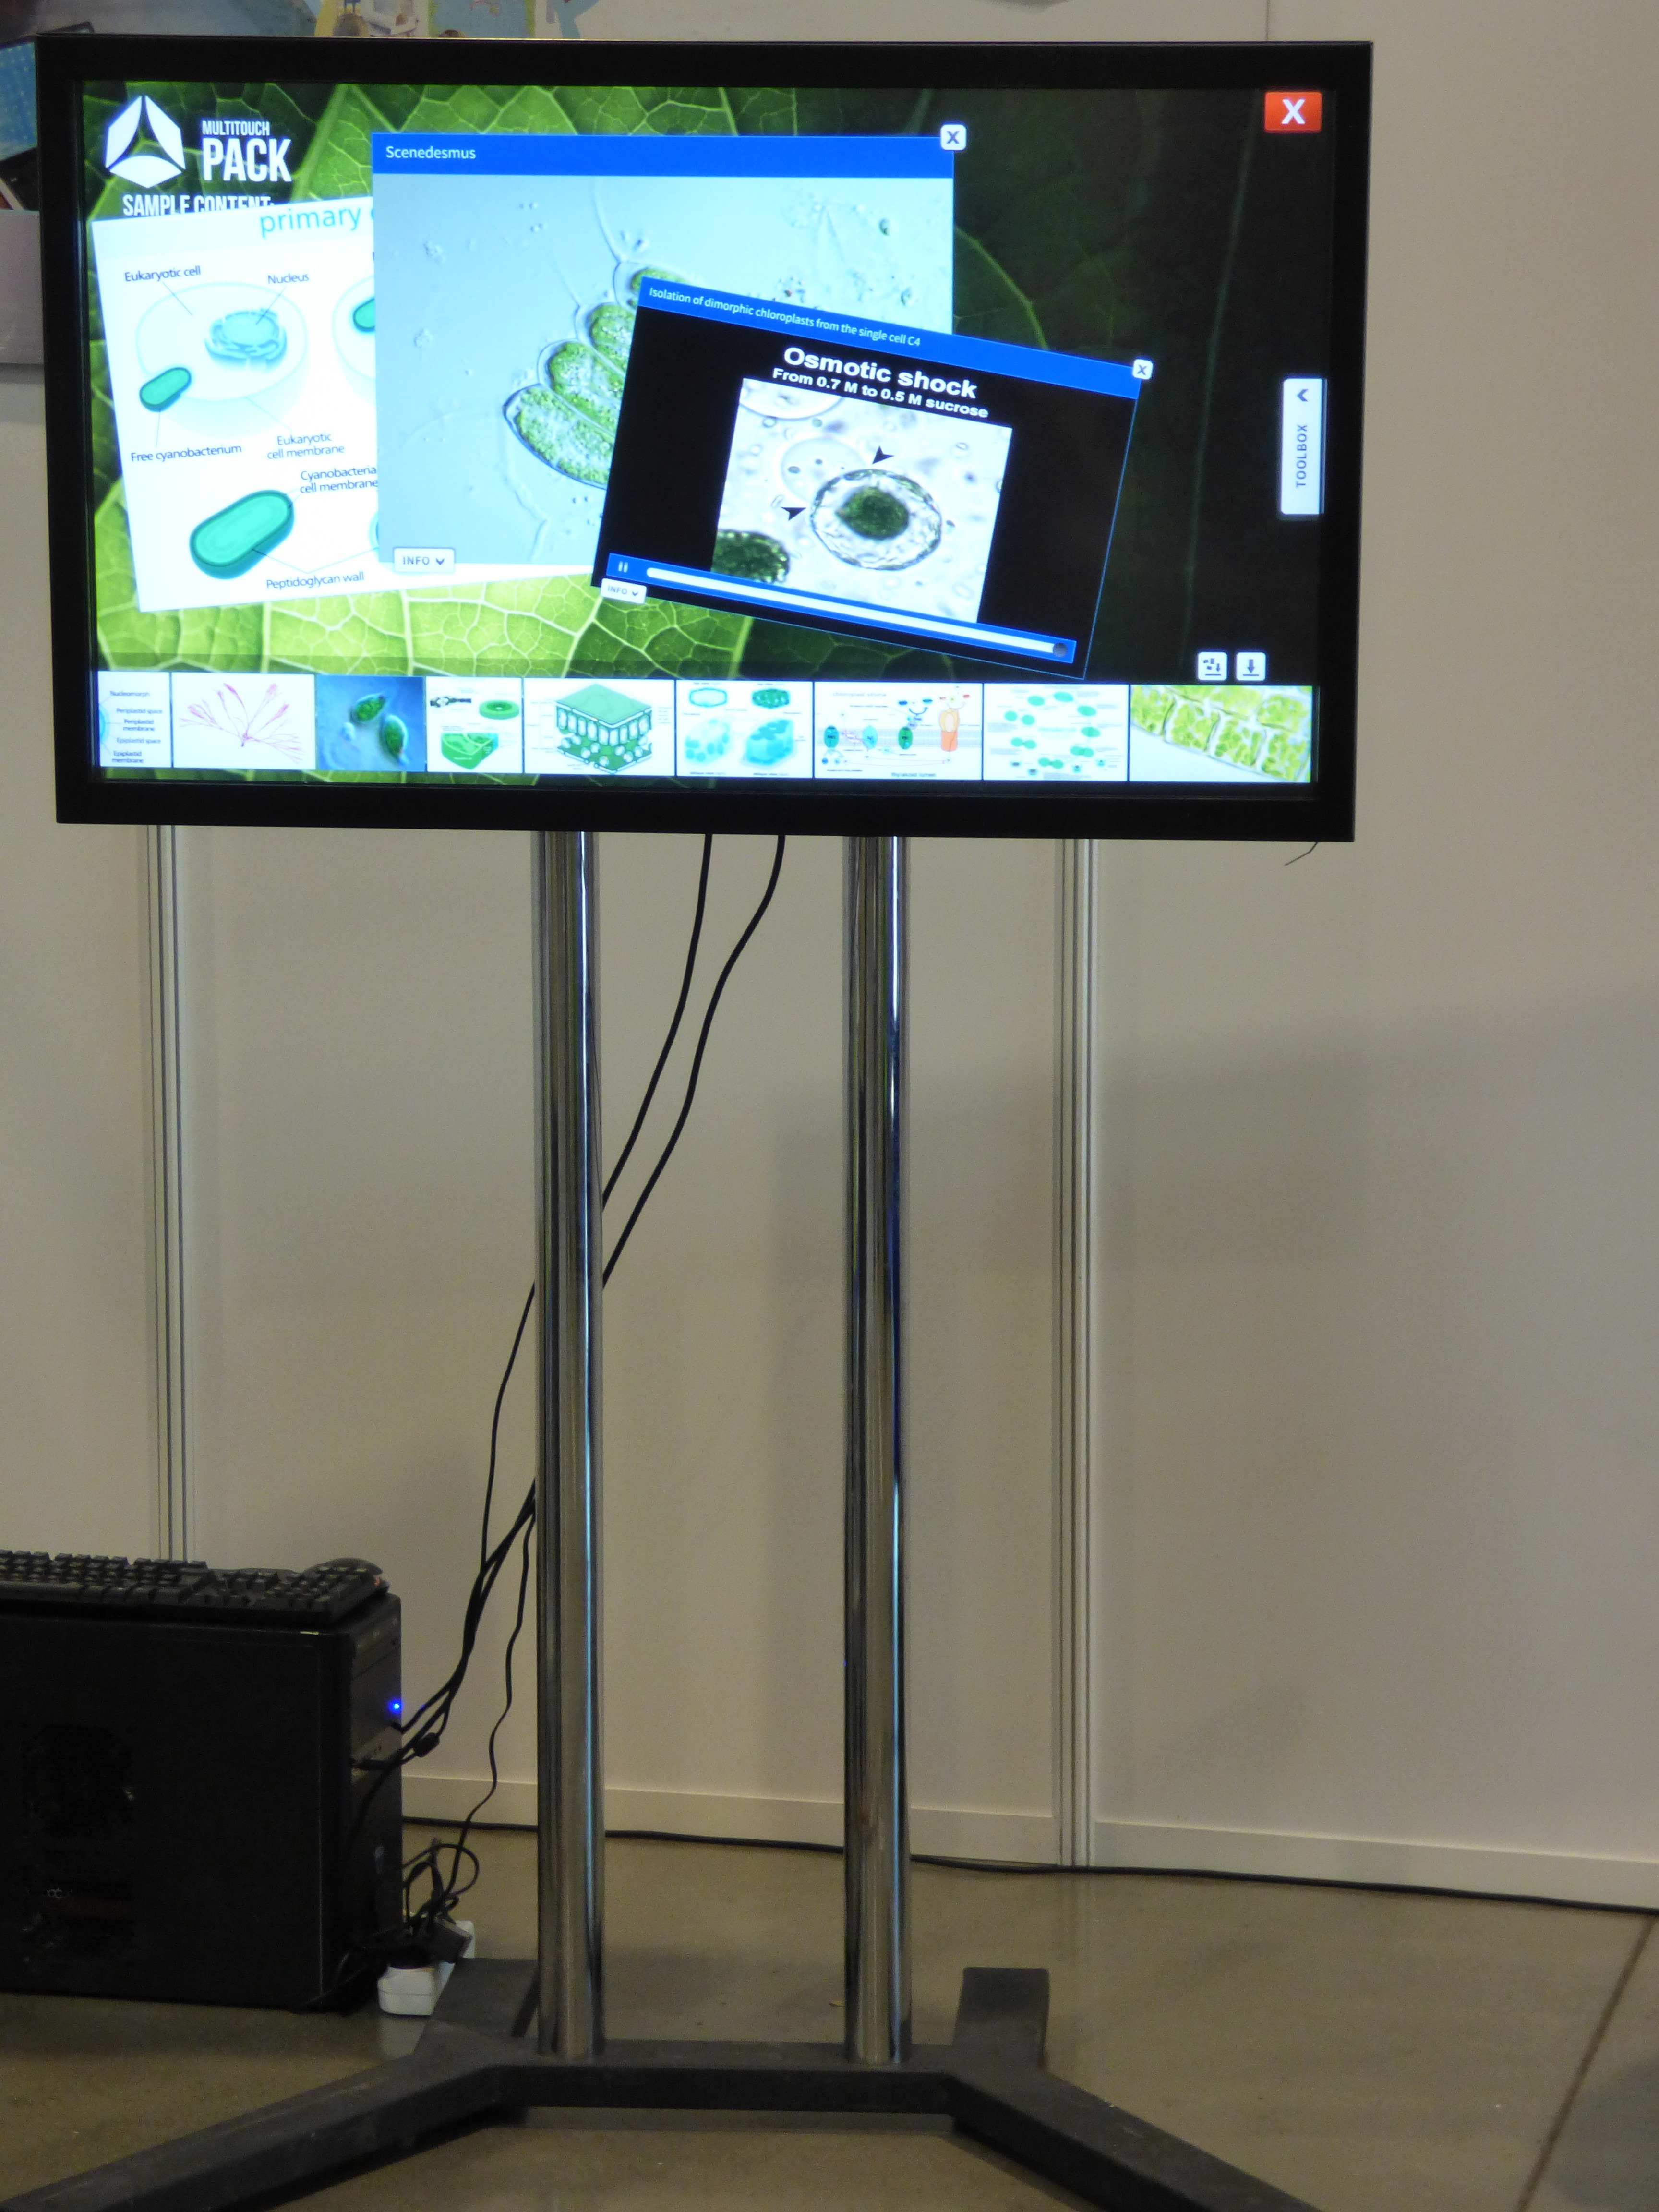
computer, technology, advertising, touch, gadget, television, signage, monitor, electronics, it, multimedia, computer equipment, personal computer, computer monitor, display device, flat panel display